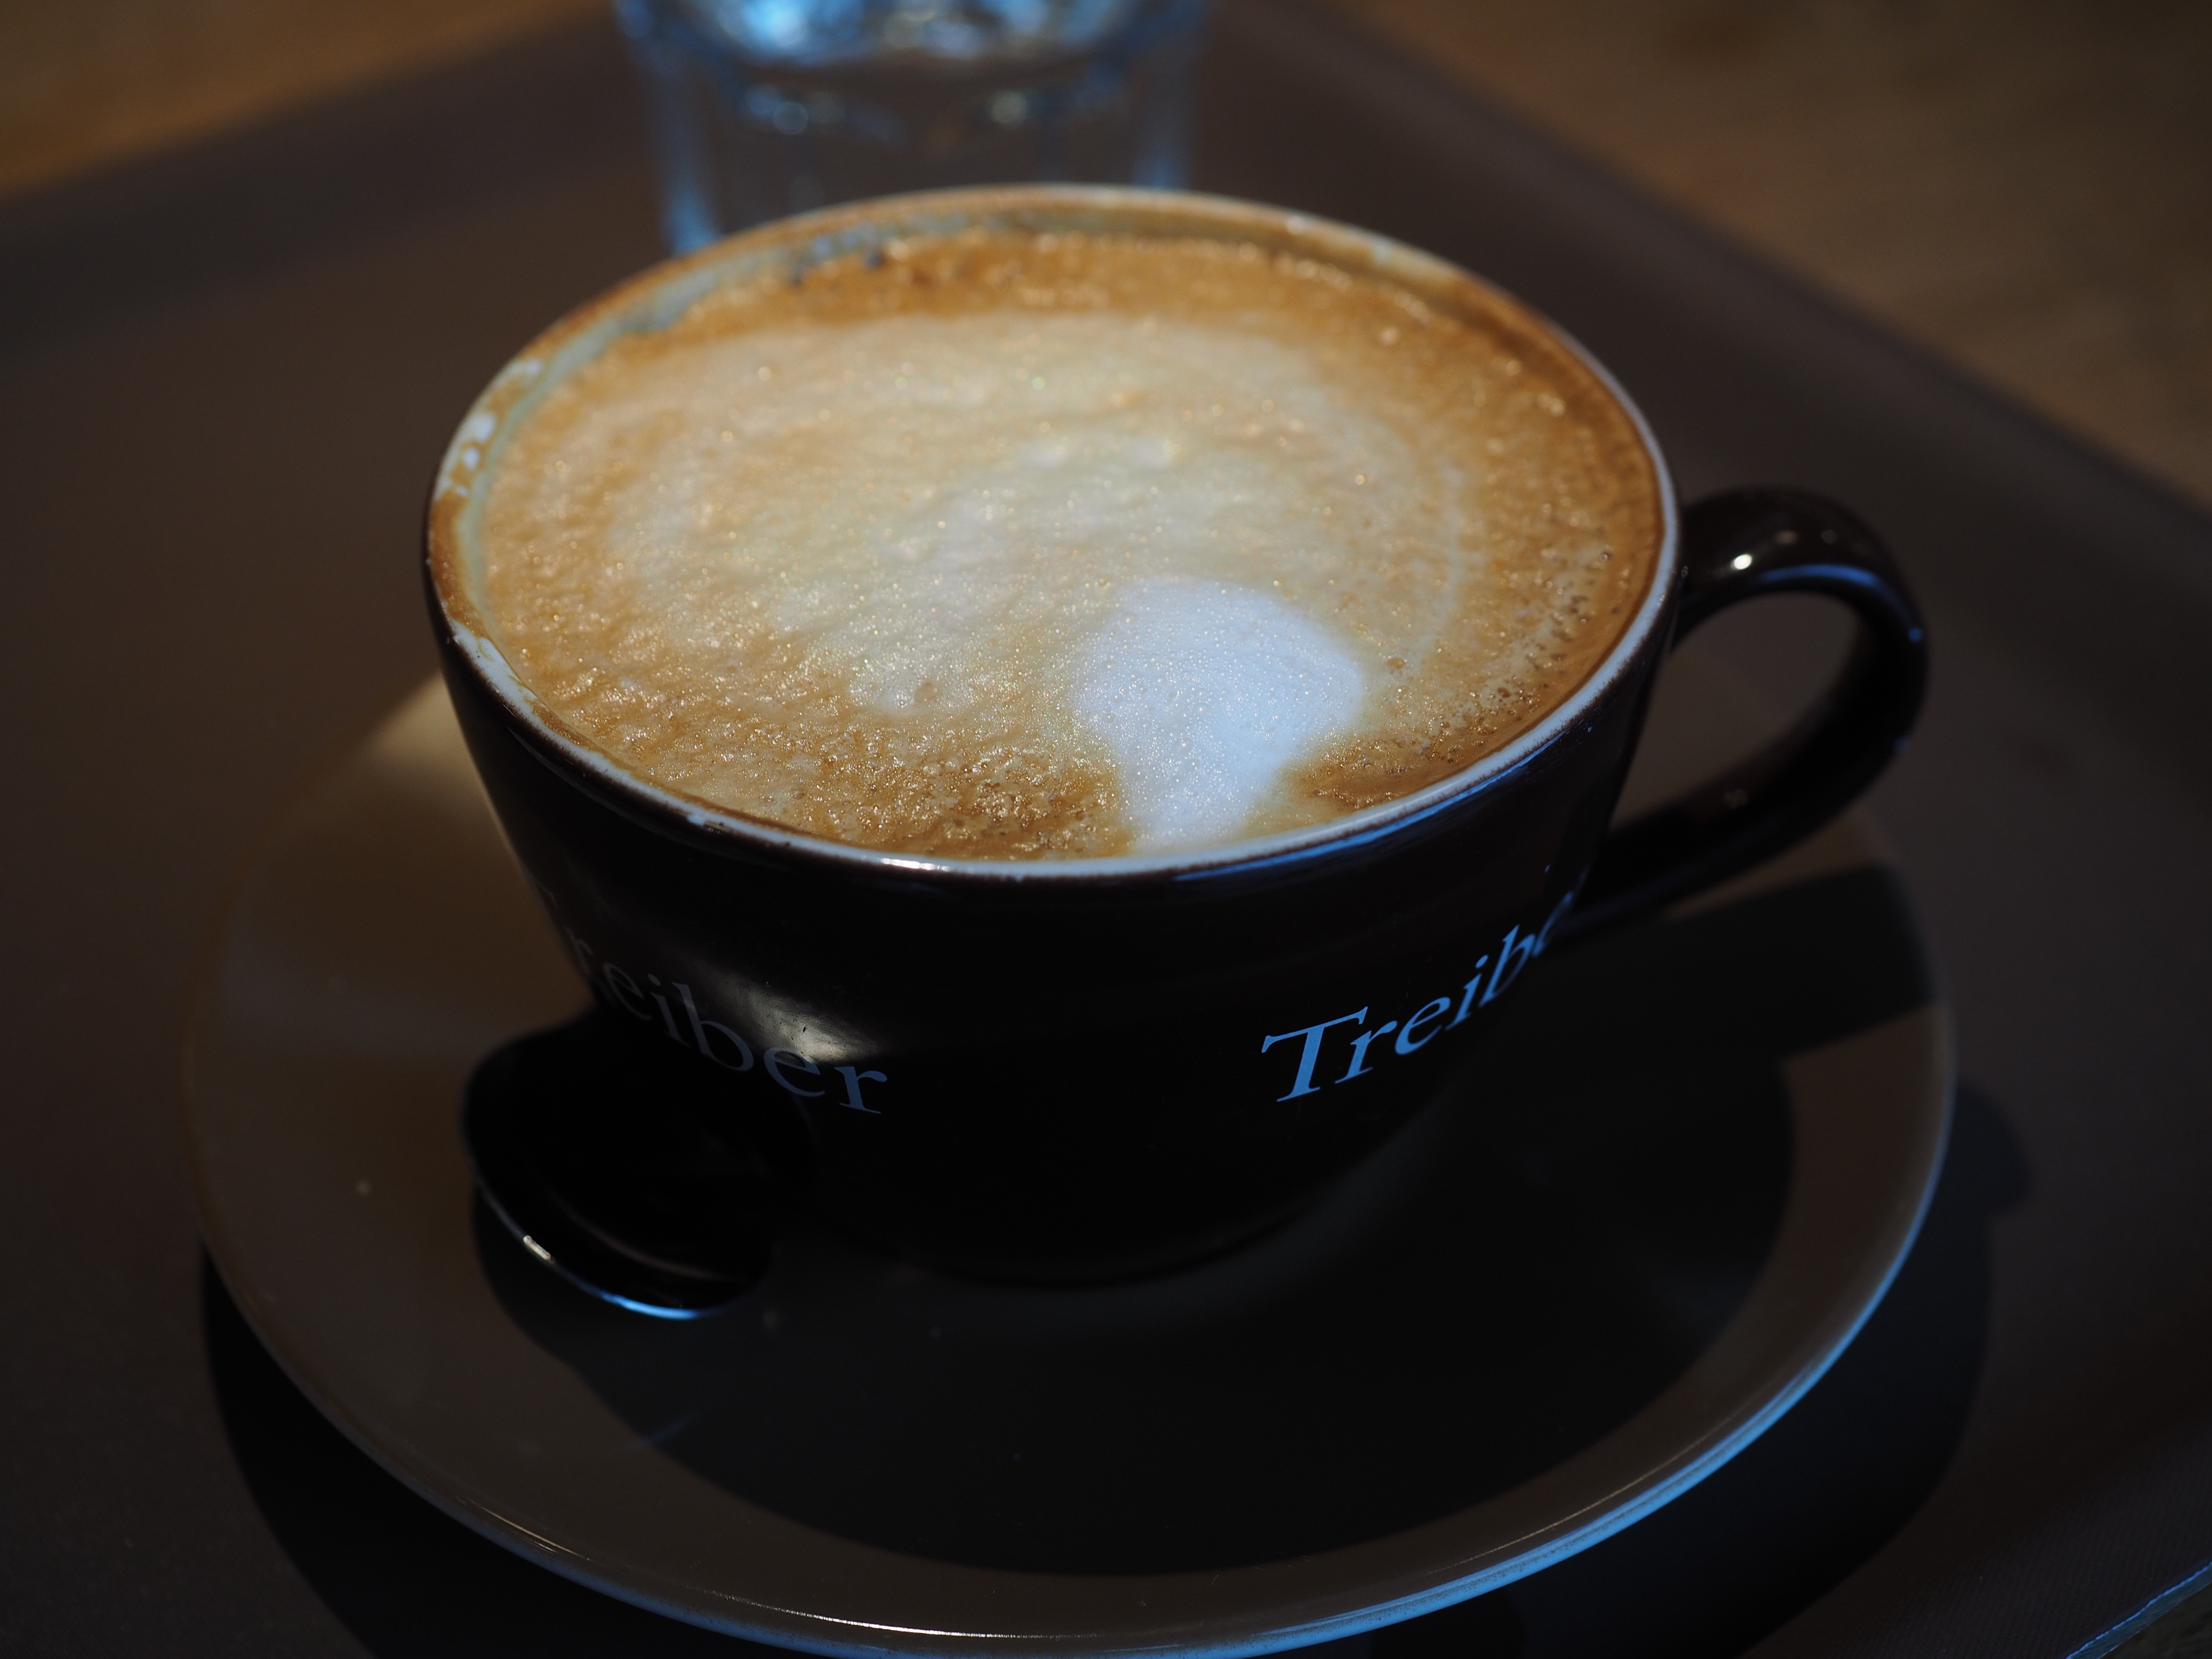
coffee, foam, cup, latte, cappuccino, drink, espresso, coffee cup, caffeine, hot, flavor, flat white, coffee drink, milchschaum, caf au lait, caff macchiato, ristretto, caff americano